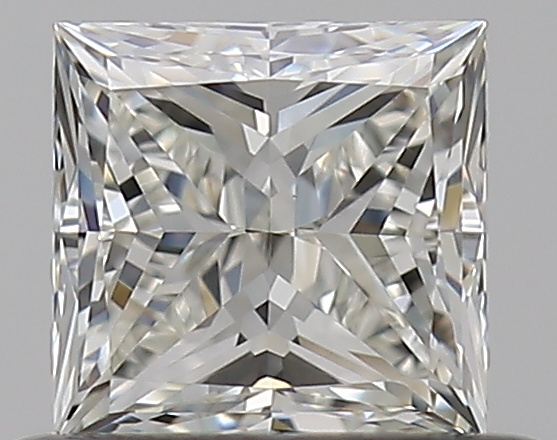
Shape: princess
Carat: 0.5
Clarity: VS1
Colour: J
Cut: VG
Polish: EX
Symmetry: GD
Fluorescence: F
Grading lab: GIA
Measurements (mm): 4.31 x 4.2 x 3.11